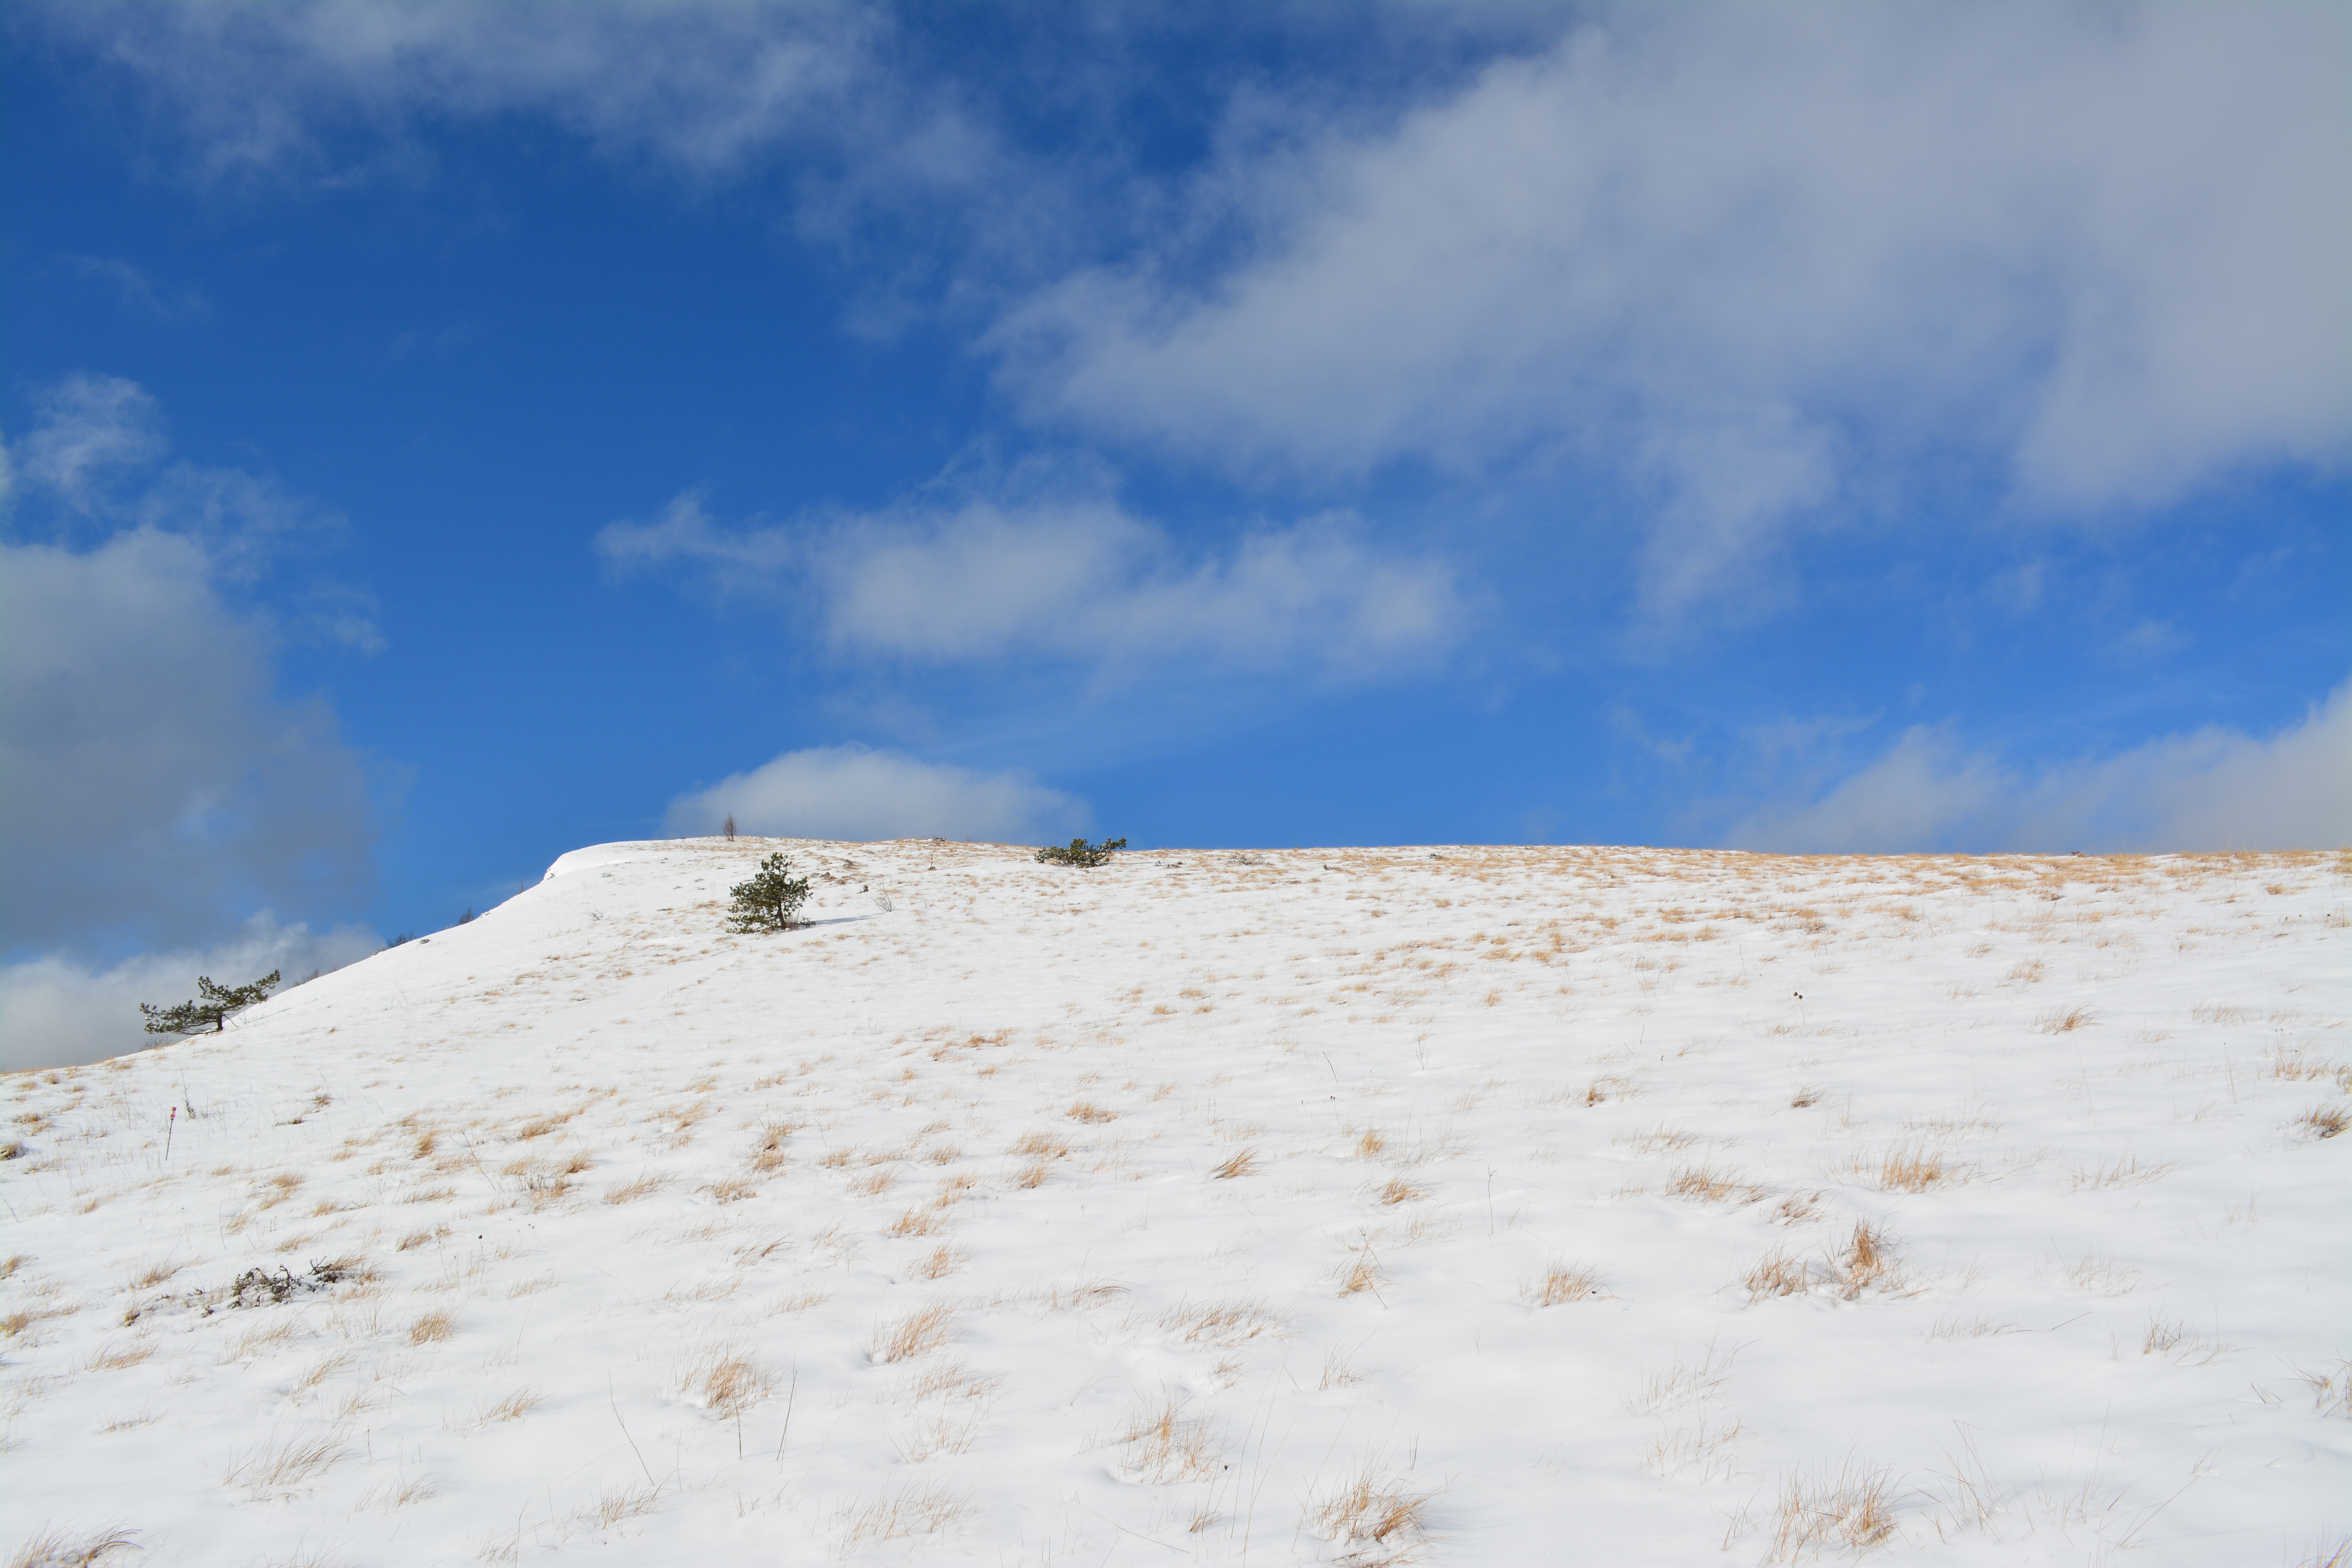
beach, landscape, sea, nature, sand, mountain, snow, cold, winter, cloud, sky, white, morning, hill, dune, wave, weather, arctic, material, outdoors, plateau, habitat, ecosystem, landform, natural environment, geographical feature, aeolian landform